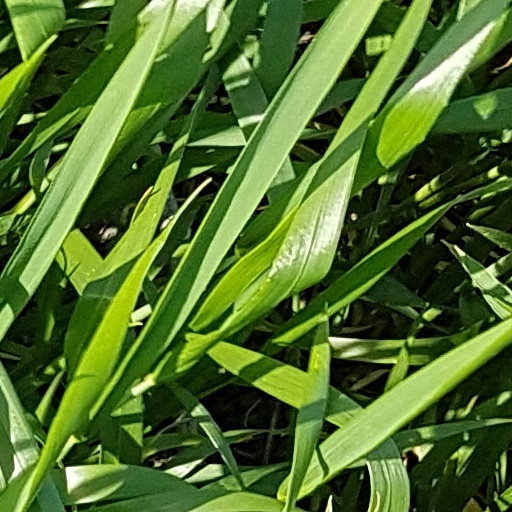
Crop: wheat